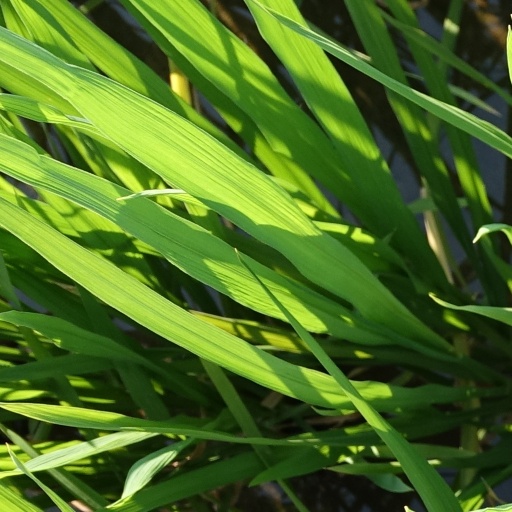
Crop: rice